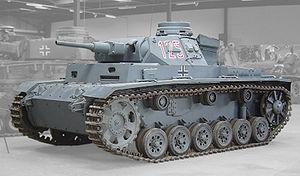
Le SdKfz 141 Panzerkampfwagen III, ou Panzer III est un char d'assaut allemand, conçu à la fin des années 1930 et utilisé intensivement pendant la première phase de la Seconde Guerre mondiale. Il fut mis au point pour opérer avec les Panzer IV. Son rôle était d'engager les blindés ennemis, d'abord avec un canon antichar 3,7-cm KwK 36 L/45, puis à partir d'octobre 1940 avec un canon court de 50 mm, auquel succédera un canon long du même calibre en juin 1942, ultime tentative pour maintenir au niveau un blindé rendu obsolète par l'apparition du T-34 soviétique. Le Panzer IV, qui lui était contemporain, était censé fournir des tirs d'appui aux troupes d'infanterie avec son canon de 75 mm court, cependant, avec l'apparition de chars alliés de mieux en mieux protégés, il s'avéra le seul capable d'embarquer un canon capable de les détruire, à savoir un canon de 75 mm long à partir de mars 1942. Il supplanta donc le Panzer III comme char principal de la Wehrmacht avant l'apparition du Panther.
Le musée des Blindés de Saumur ou musée des Blindés Général Estienne est un musée de véhicules blindés situé à Saumur.